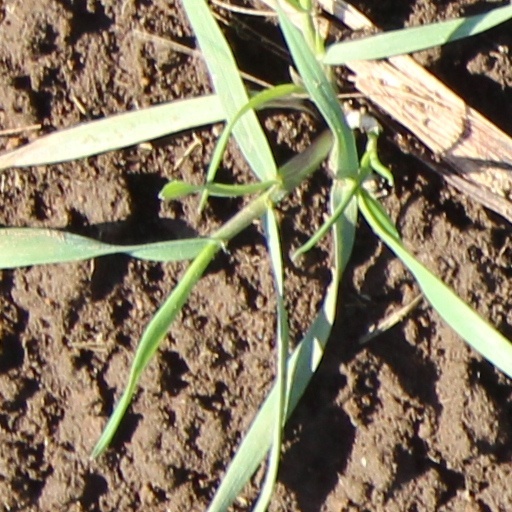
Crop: wheat